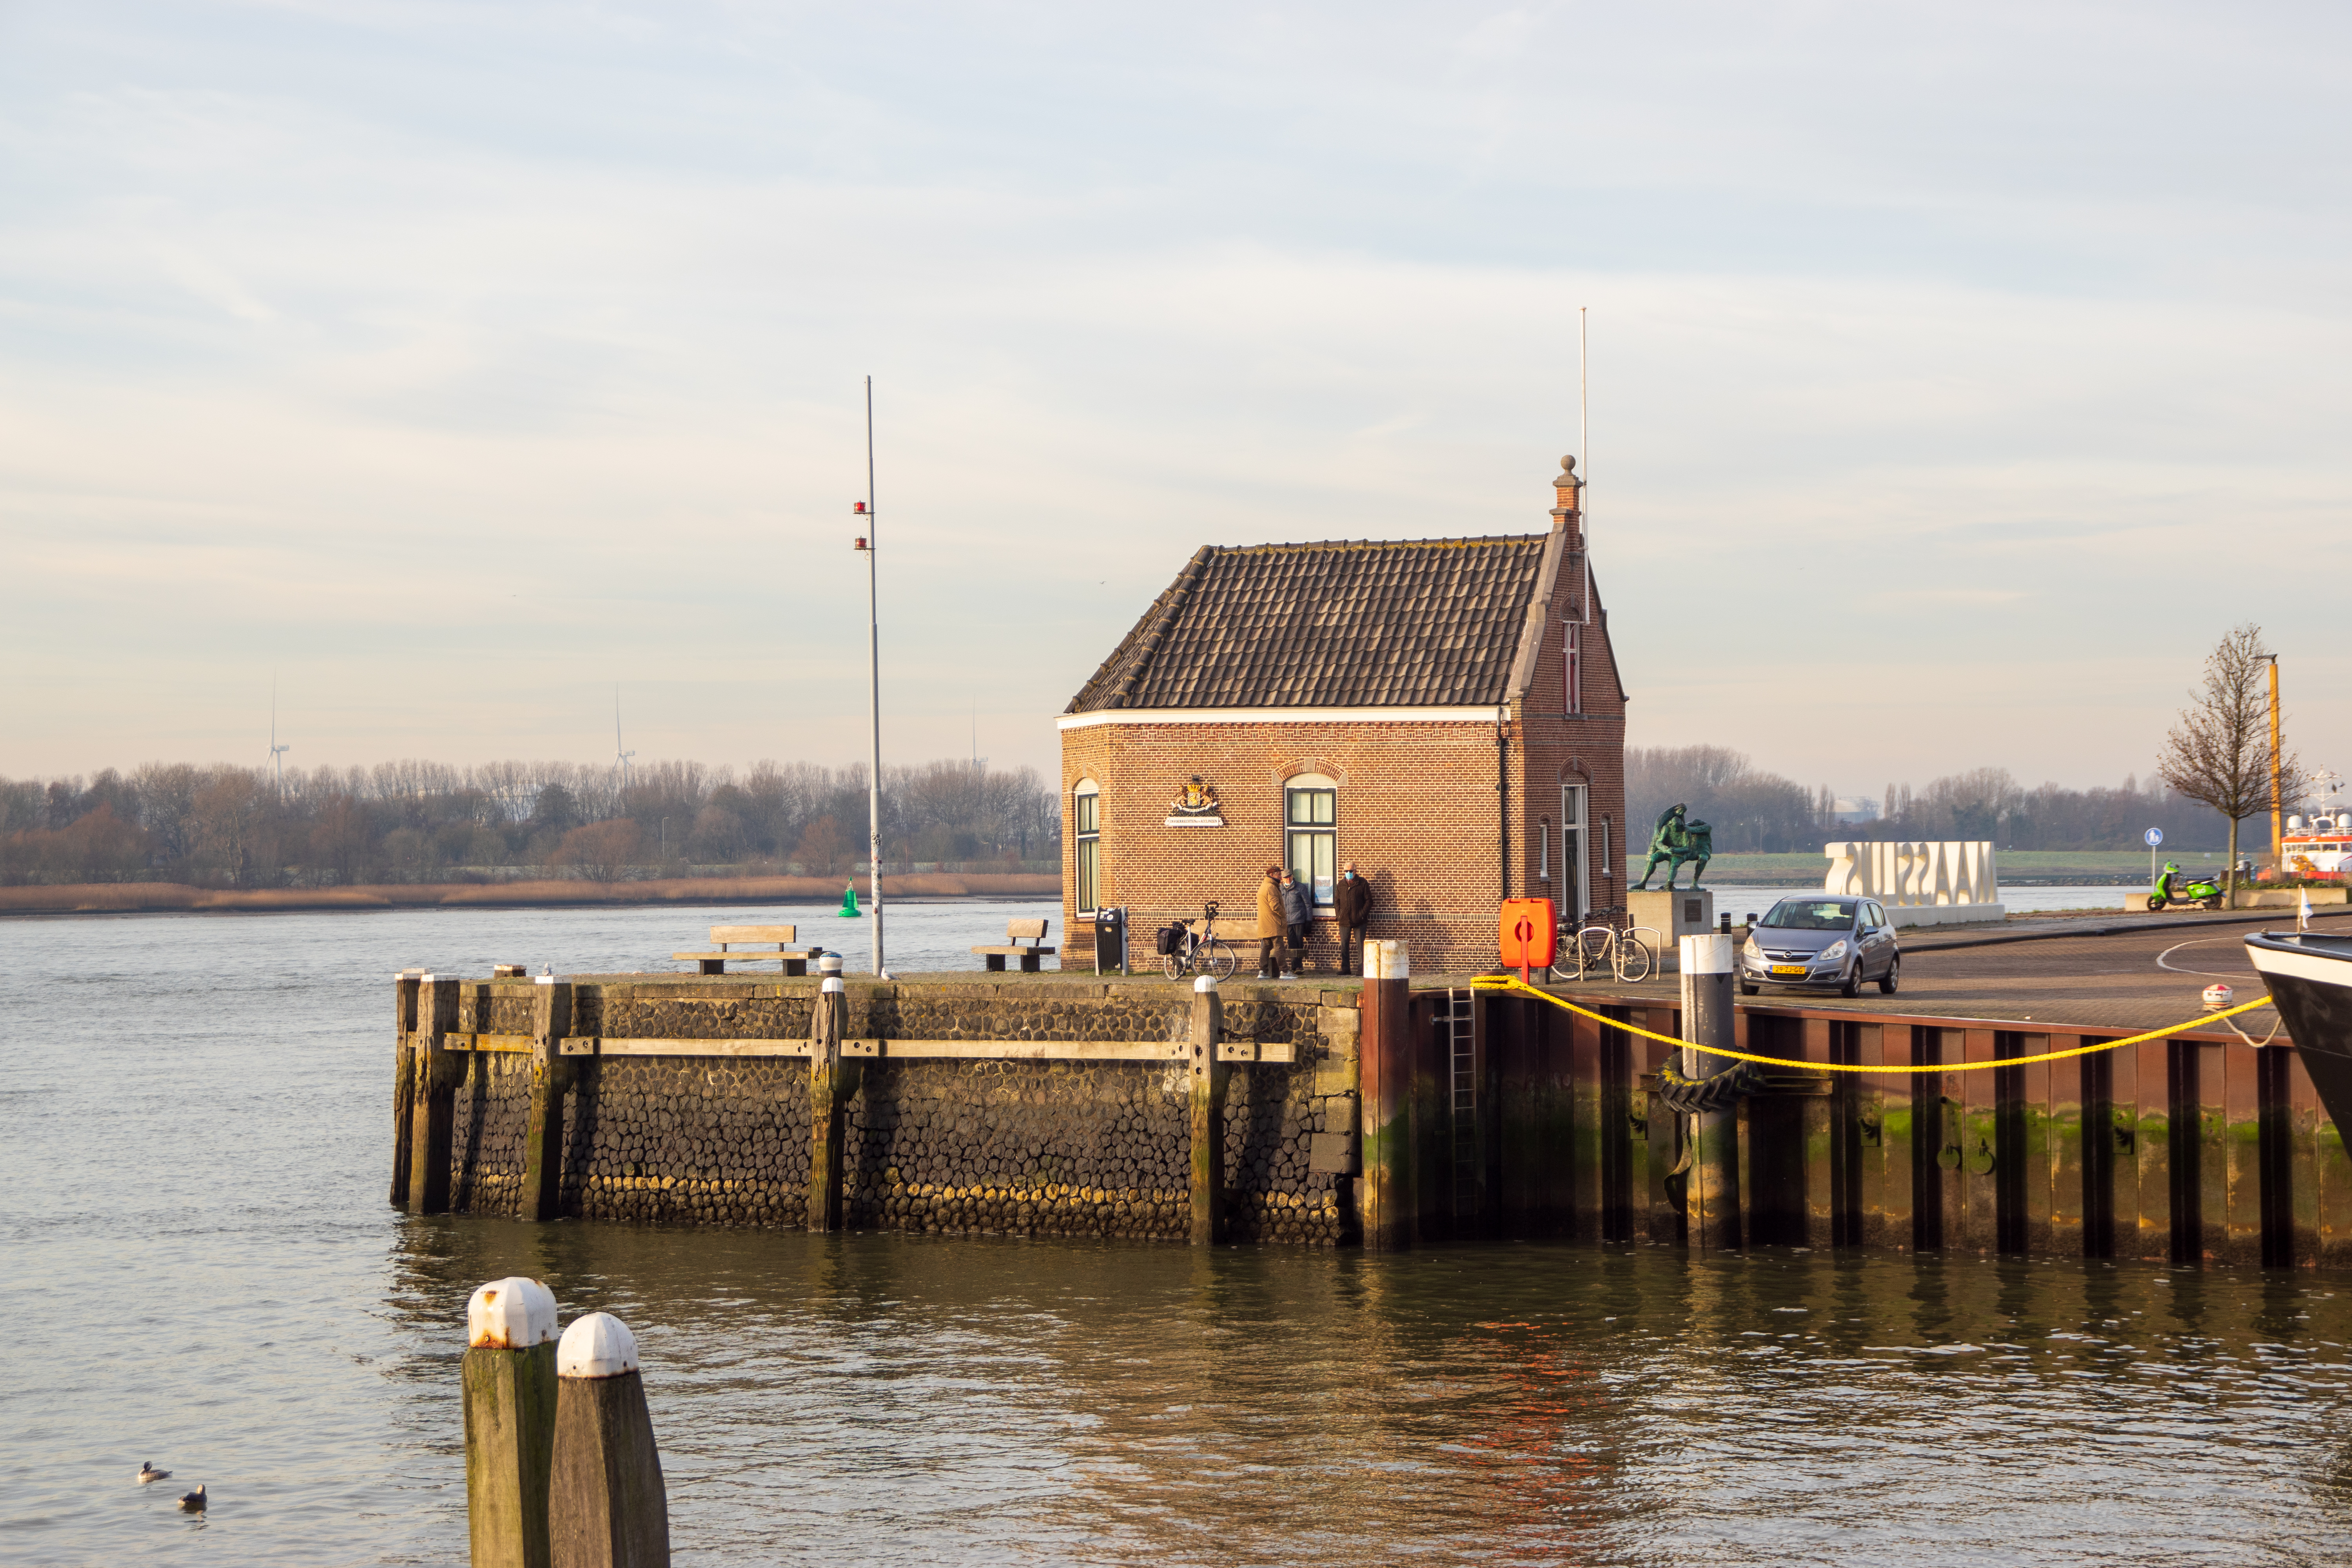
harbor master, river, maassluis, water, sky, cloud, building, wood, lake, vehicle, dock, bank, house, morning, tree, calm, boat, window, cottage, harbor, water transportation, channel, city, evening, bridge, watercraft, reflection, horizon, coast, lake district, reservoir, pier, ocean, loch, winter, roof, port, sea, inlet, marina, transport, sound